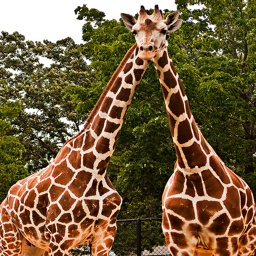
Two giraffes in an enclosure touching necks.
two giraffes stand one in front of the other in a pen
Two giraffes overlapping their heads from either side.
A giraffe is standing with it's head behind another giraffe.
Two giraffes photographed in a way that makes it look like they share a head.